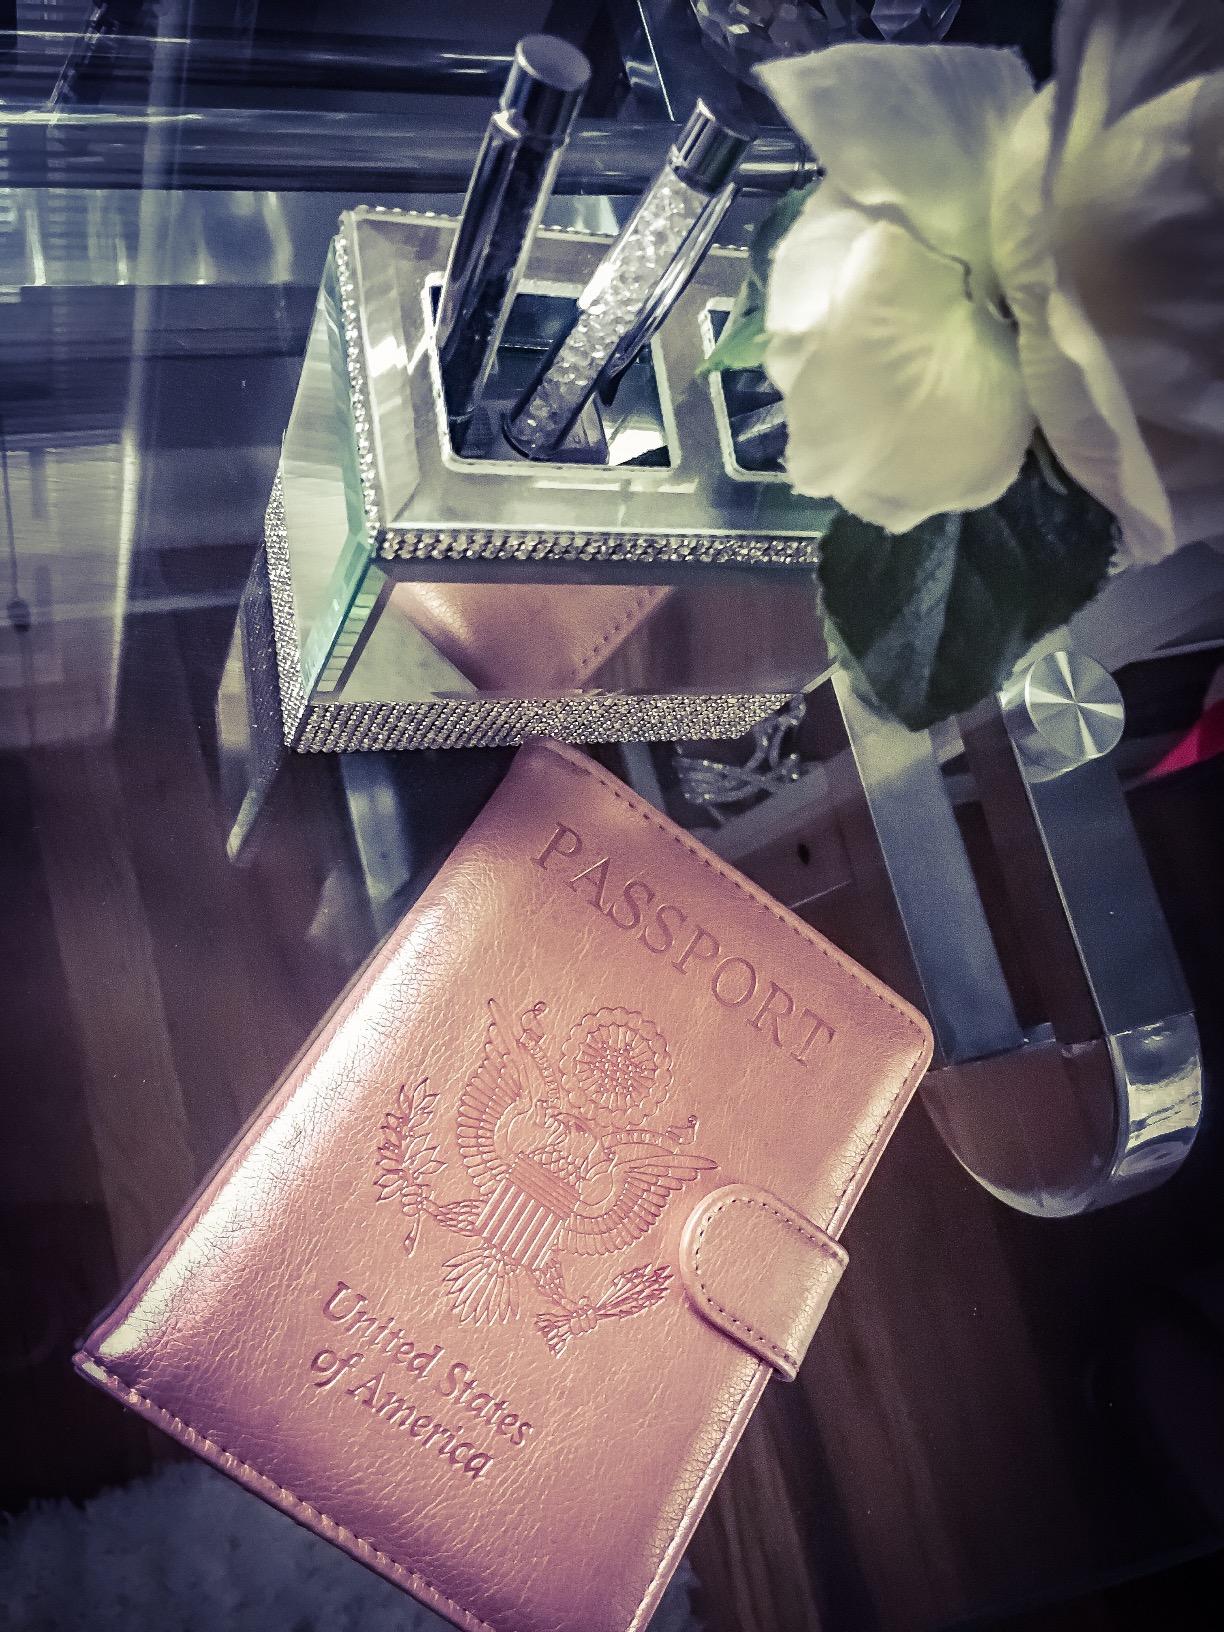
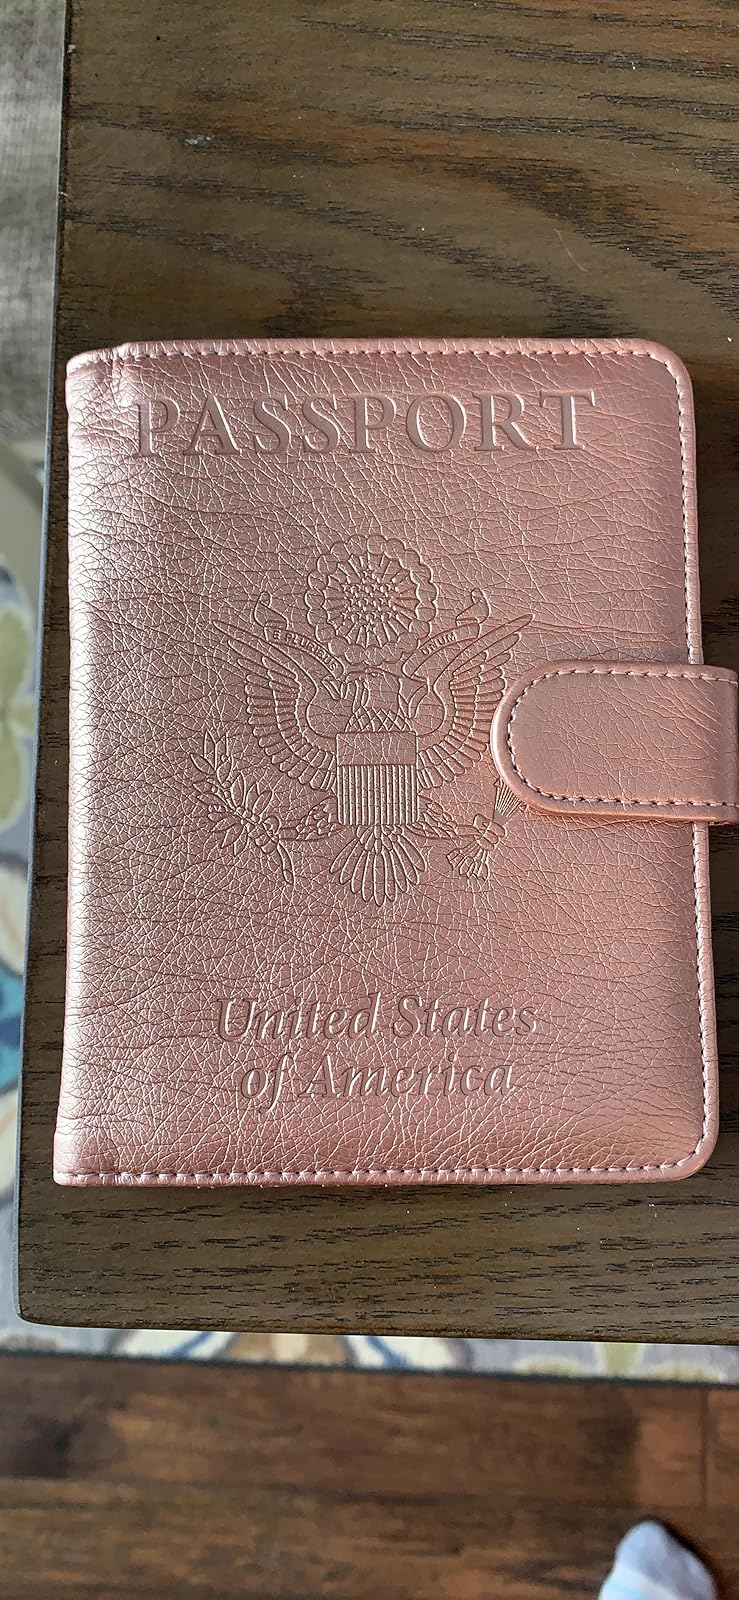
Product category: accessories_wallet
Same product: yes